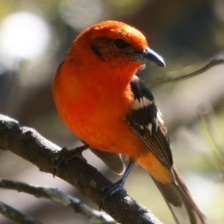
Species: FLAME TANAGER
Scientific name: PIRANGA BIDENTATA